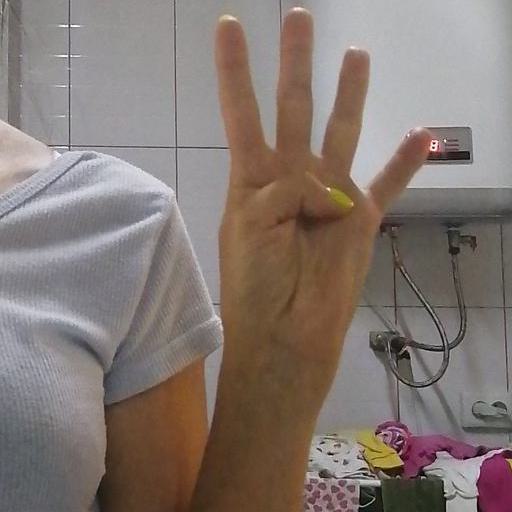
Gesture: four